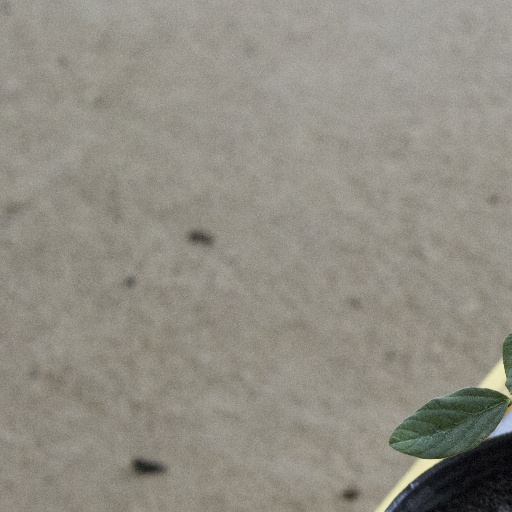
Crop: soybean